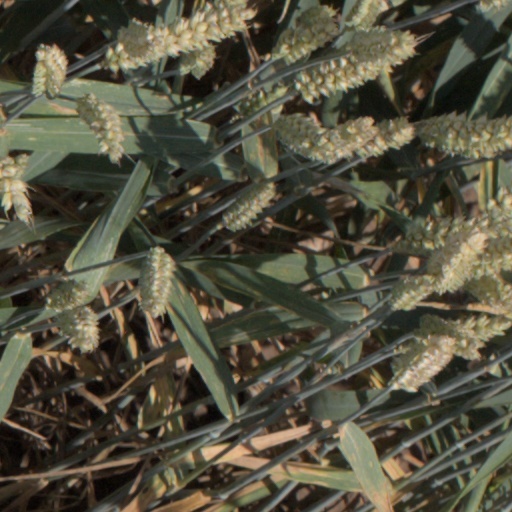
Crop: wheat